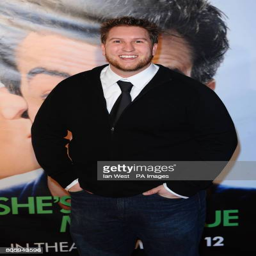
actor arrives forromantic comedy film at the hotel